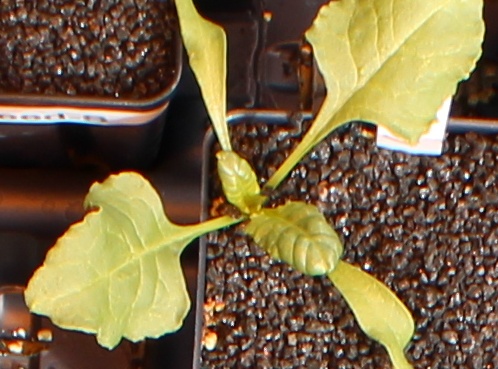
Label: Sugar beet